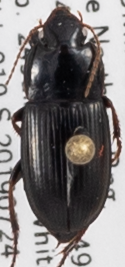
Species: Harpalus ellipsis
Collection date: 2019-07-24
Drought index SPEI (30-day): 0.03
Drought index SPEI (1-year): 0.47
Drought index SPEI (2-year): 1.45